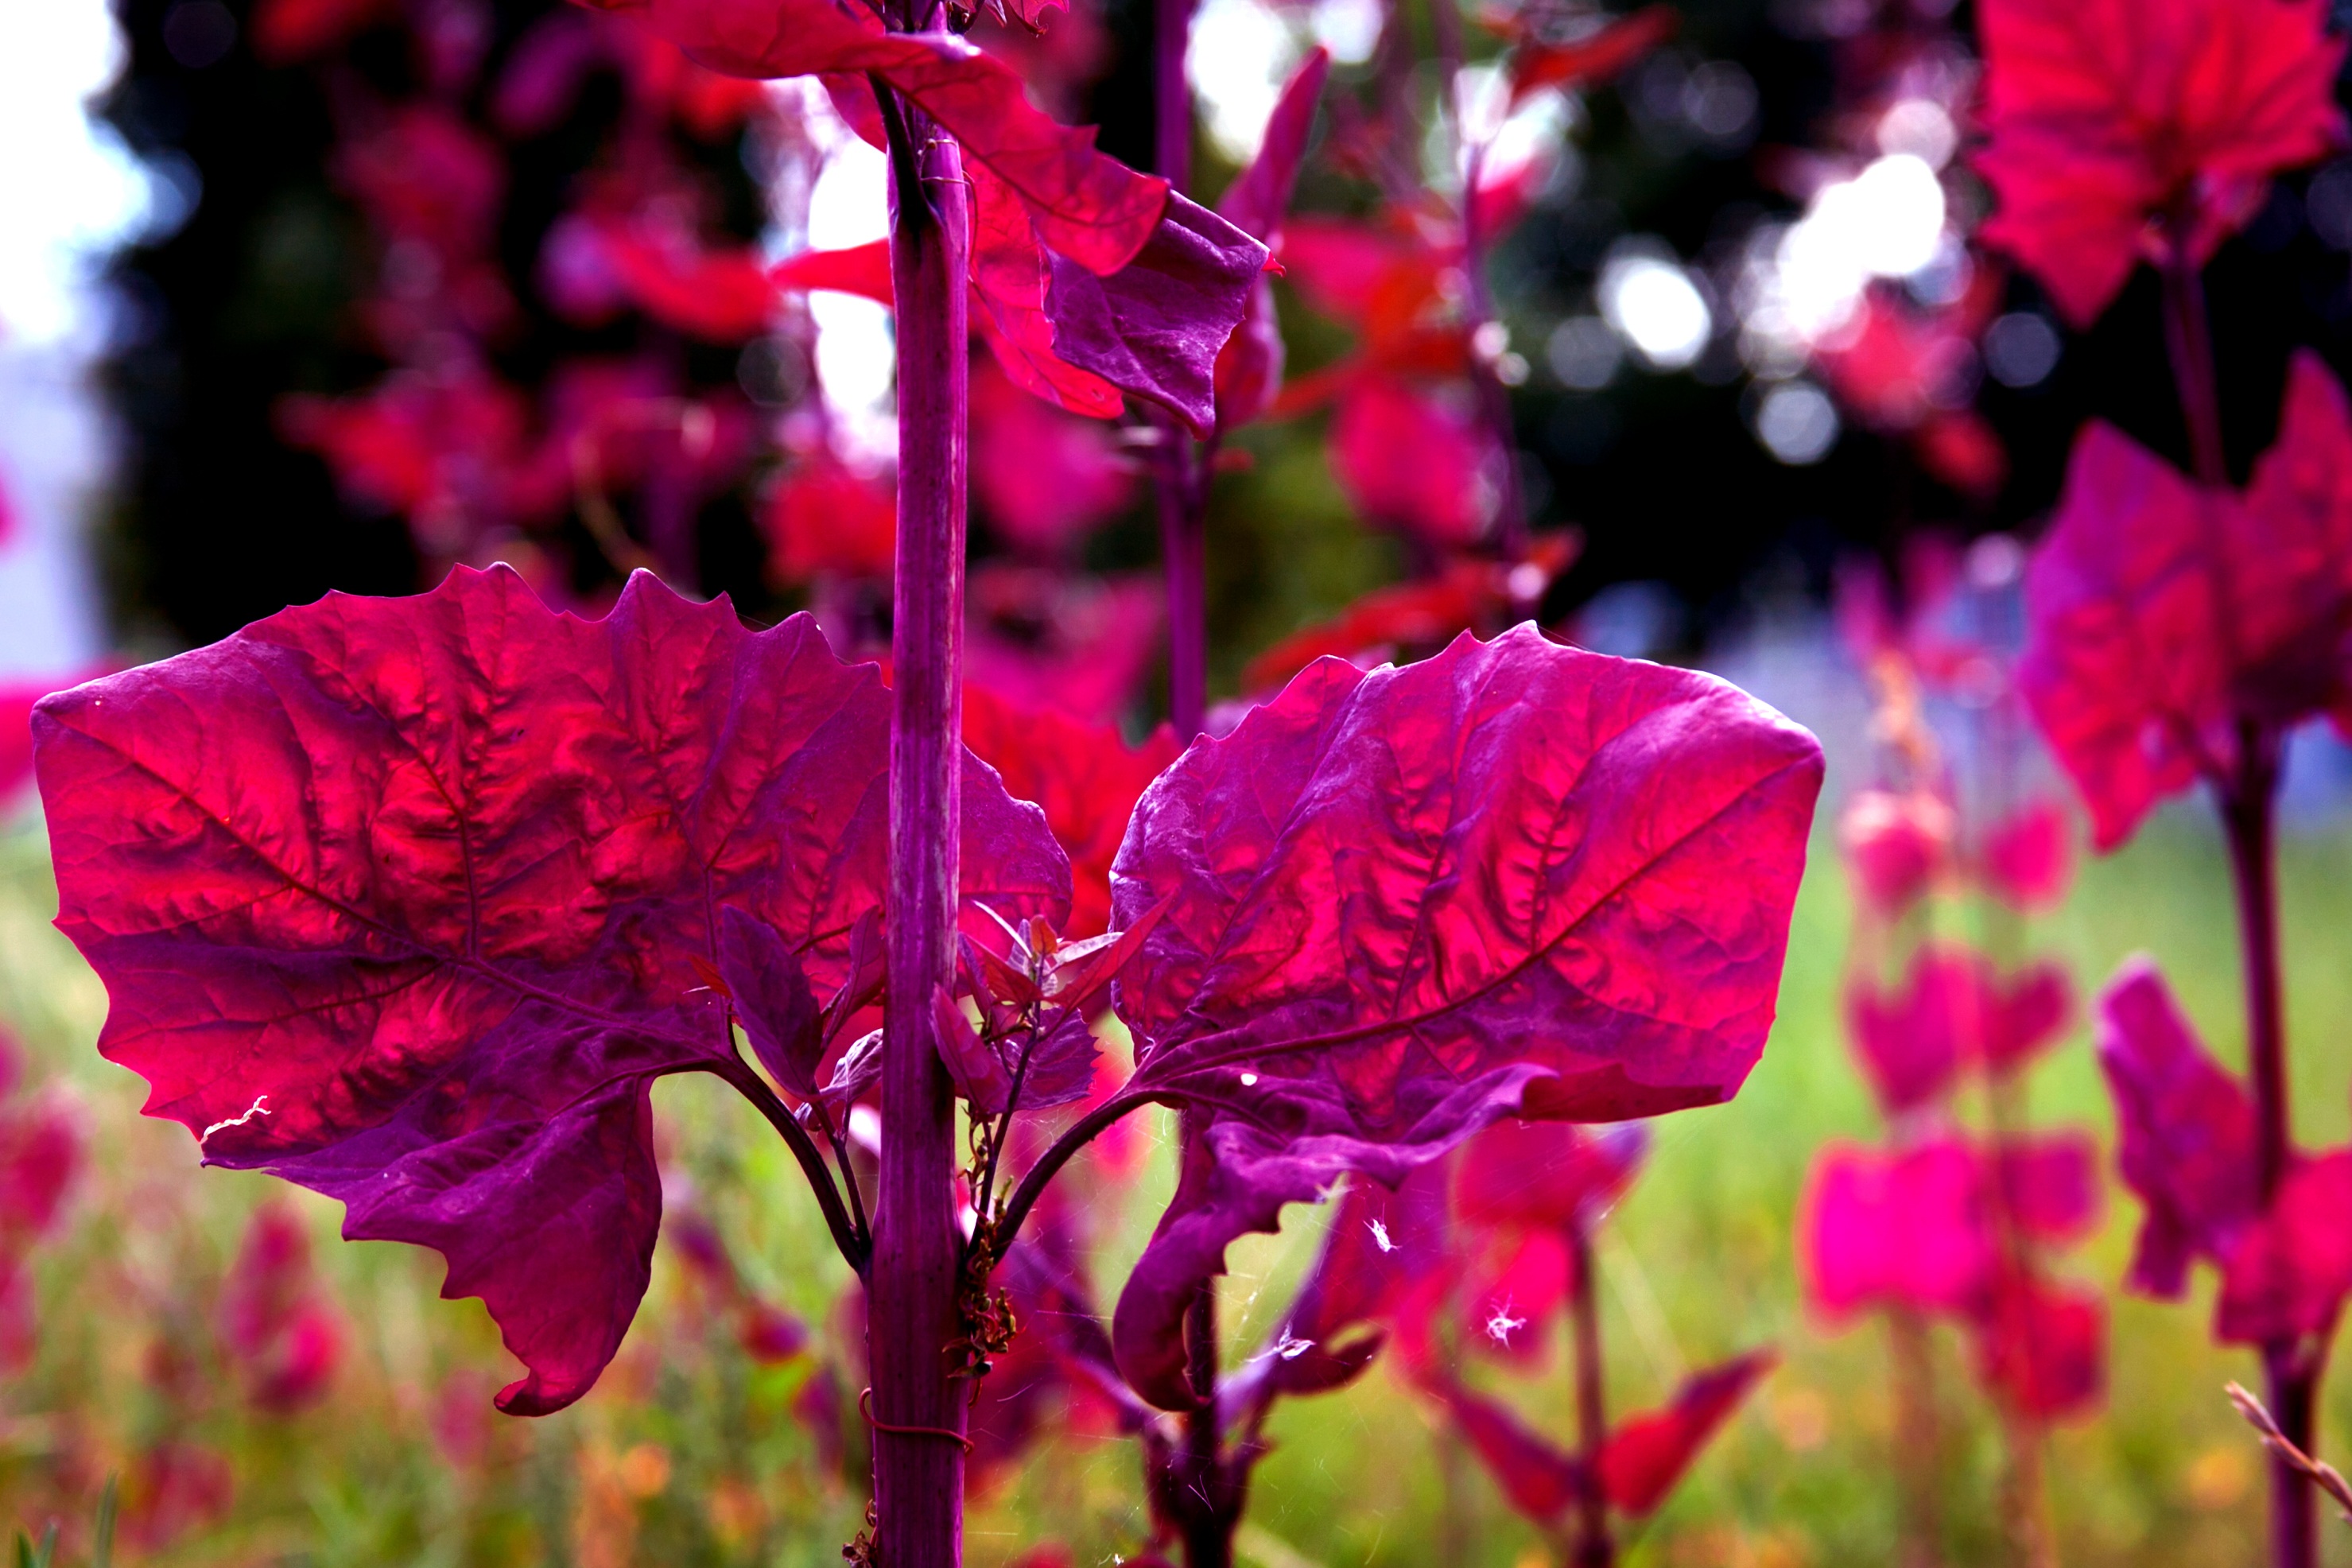
nature, blossom, plant, field, meadow, leaf, flower, purple, petal, bloom, summer, spring, red, autumn, botany, pink, flora, wildflower, close up, leaves, shrub, macro photography, flowering plant, annual plant, land plant